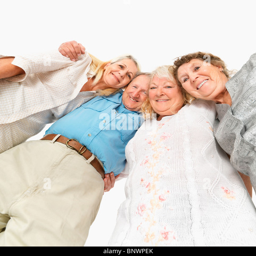
friends standing with their arms around each other